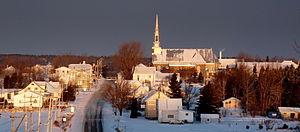
Rivière-du-Loup est une municipalité régionale de comté de la province de Québec, dans la région administrative du Bas-Saint-Laurent, créée le 1ᵉʳ janvier 1982. Son chef-lieu est la ville de Rivière-du-Loup. Elle est composée de 13 municipalités : une ville, six municipalités et cinq paroisses. Le mode de tenure des terres est majoritairement de propriété privée, alors que le territoire de propriété publique représente 15 % des terres louperiviennes.
Saint-Arsène est une municipalité de paroisse du Québec située dans la MRC de Rivière-du-Loup dans le Bas-Saint-Laurent. Saint-Arsène est distante d'une quinzaine de kilomètres de Rivière-du-Loup.
La route 291 est une route régionale québécoise située sur la rive sud du fleuve Saint-Laurent. Elle dessert la région administrative du Bas-Saint-Laurent.